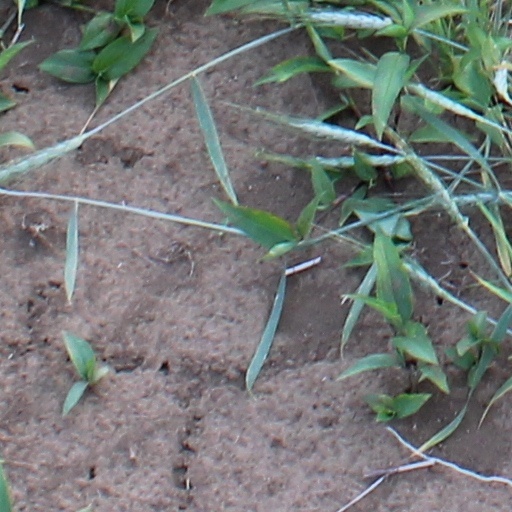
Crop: wheat